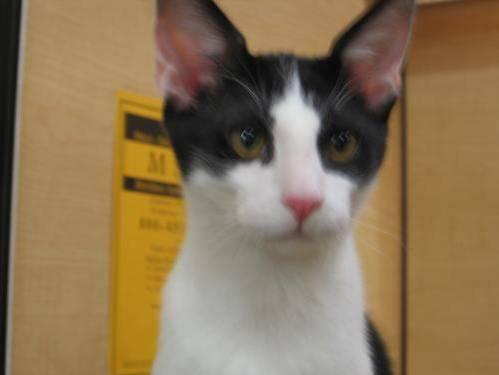
cat